WQSU

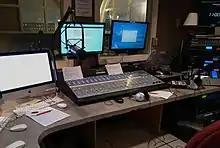
Inside the WQSU broadcasting room, where the on-air DJ's play their music and programs

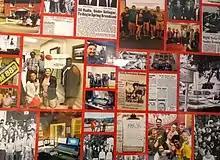
A collage of WQSU events, alumni and history hung in the hall of the WQSU station

In 1967, Triangle Publications of Philadelphia executive Clyde Spitzer helps the Radio Association progress by donating equipment.